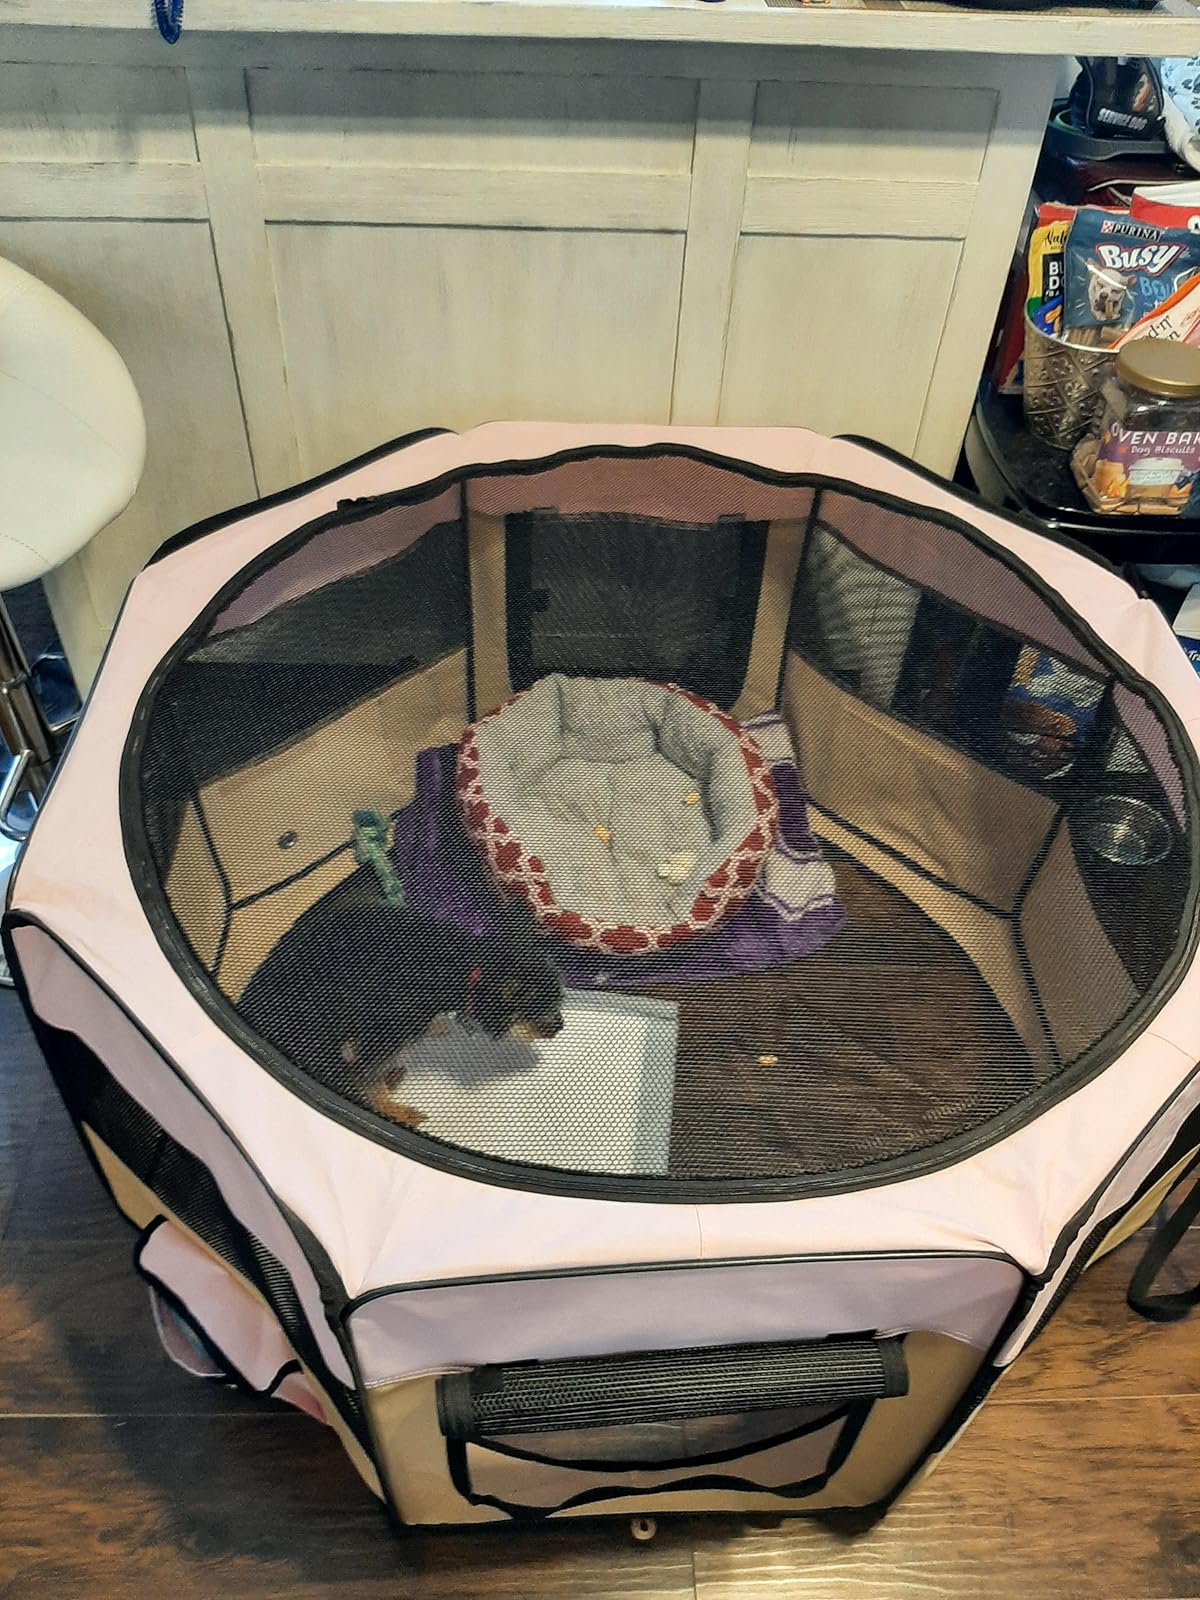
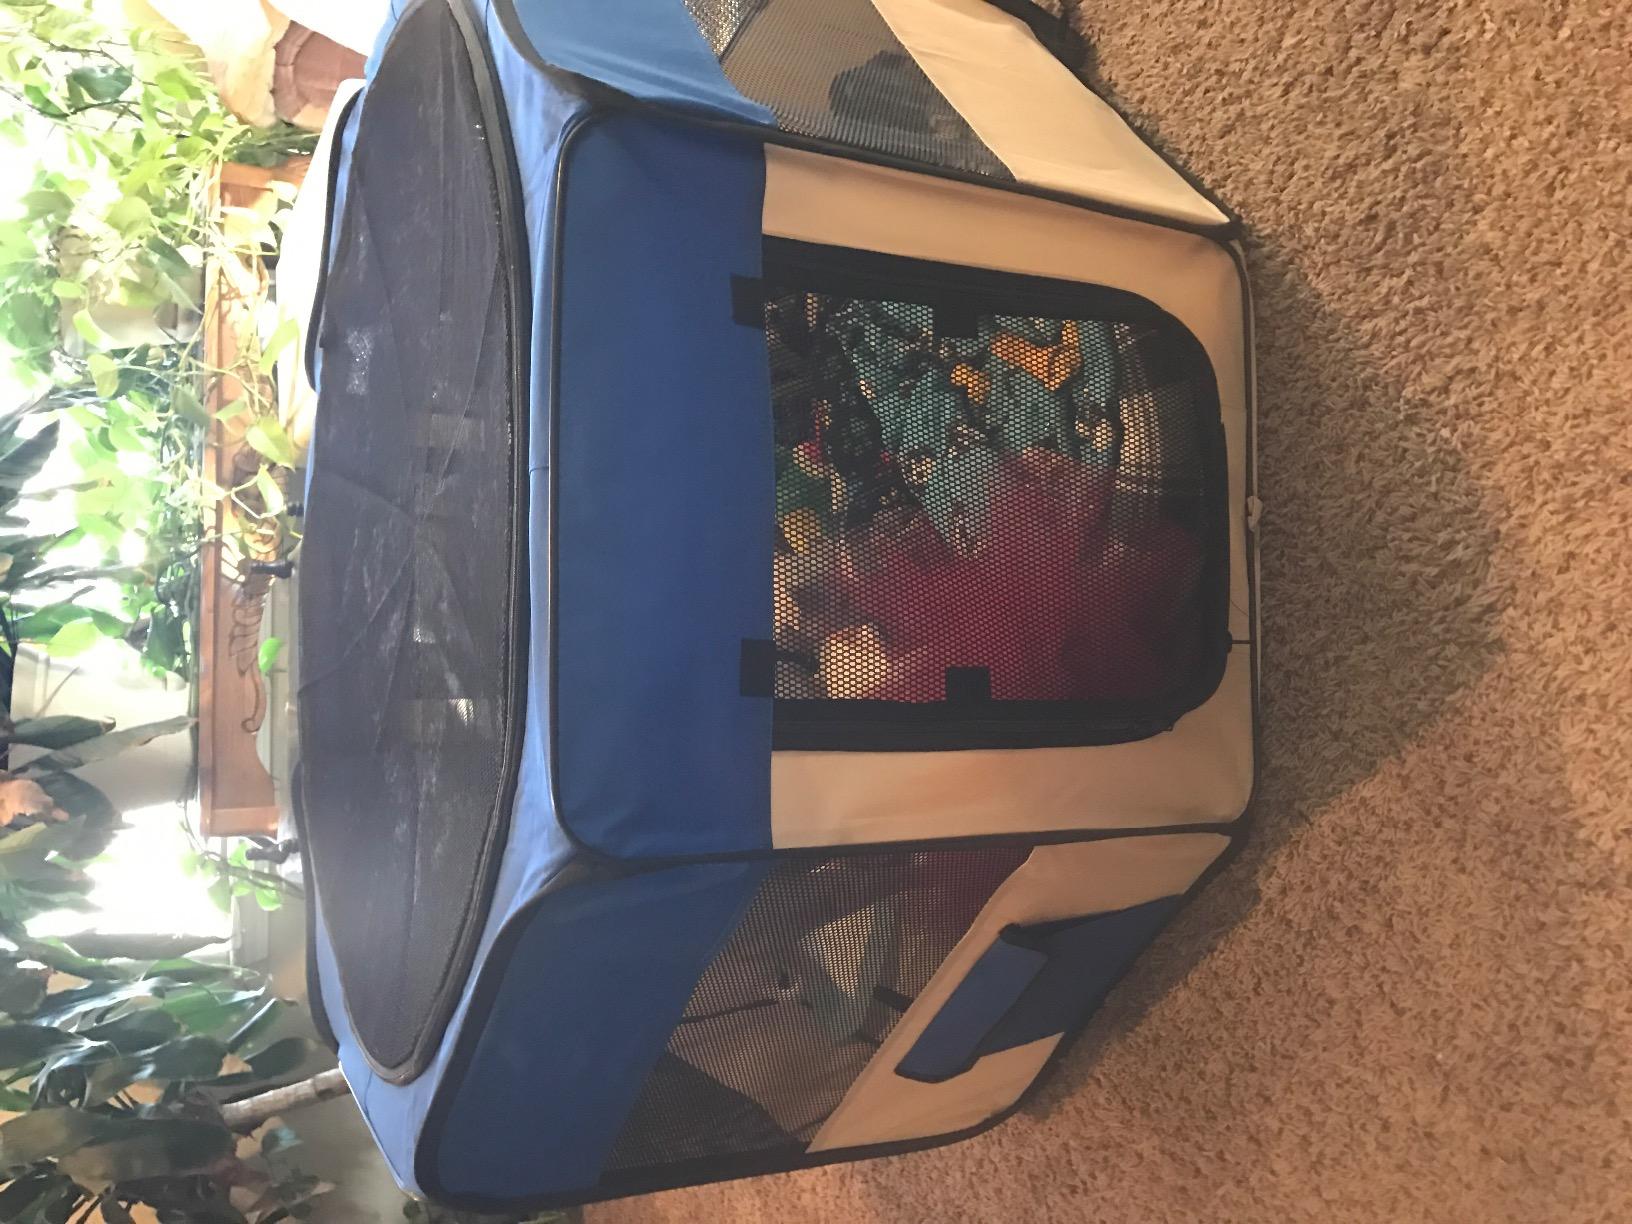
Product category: items_kennel
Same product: no